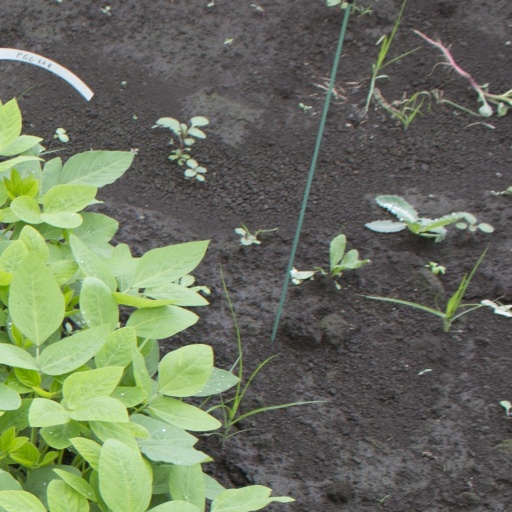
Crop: soybean